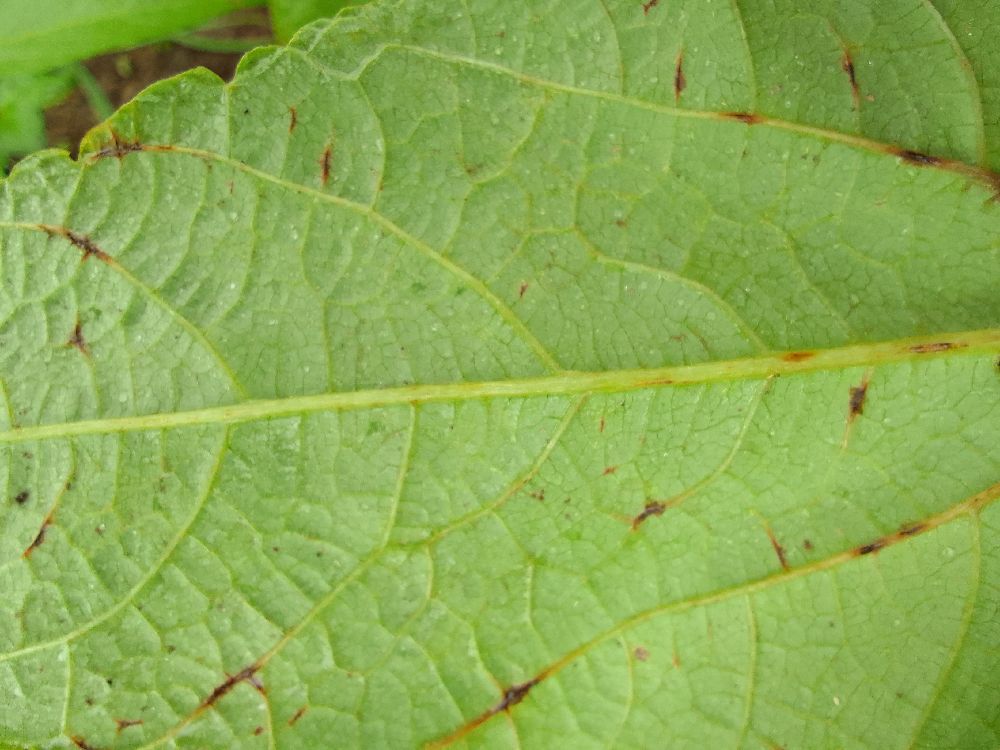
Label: anthracnose